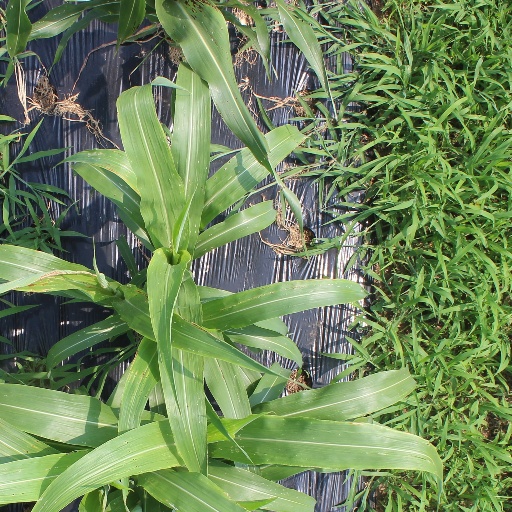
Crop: sorghum